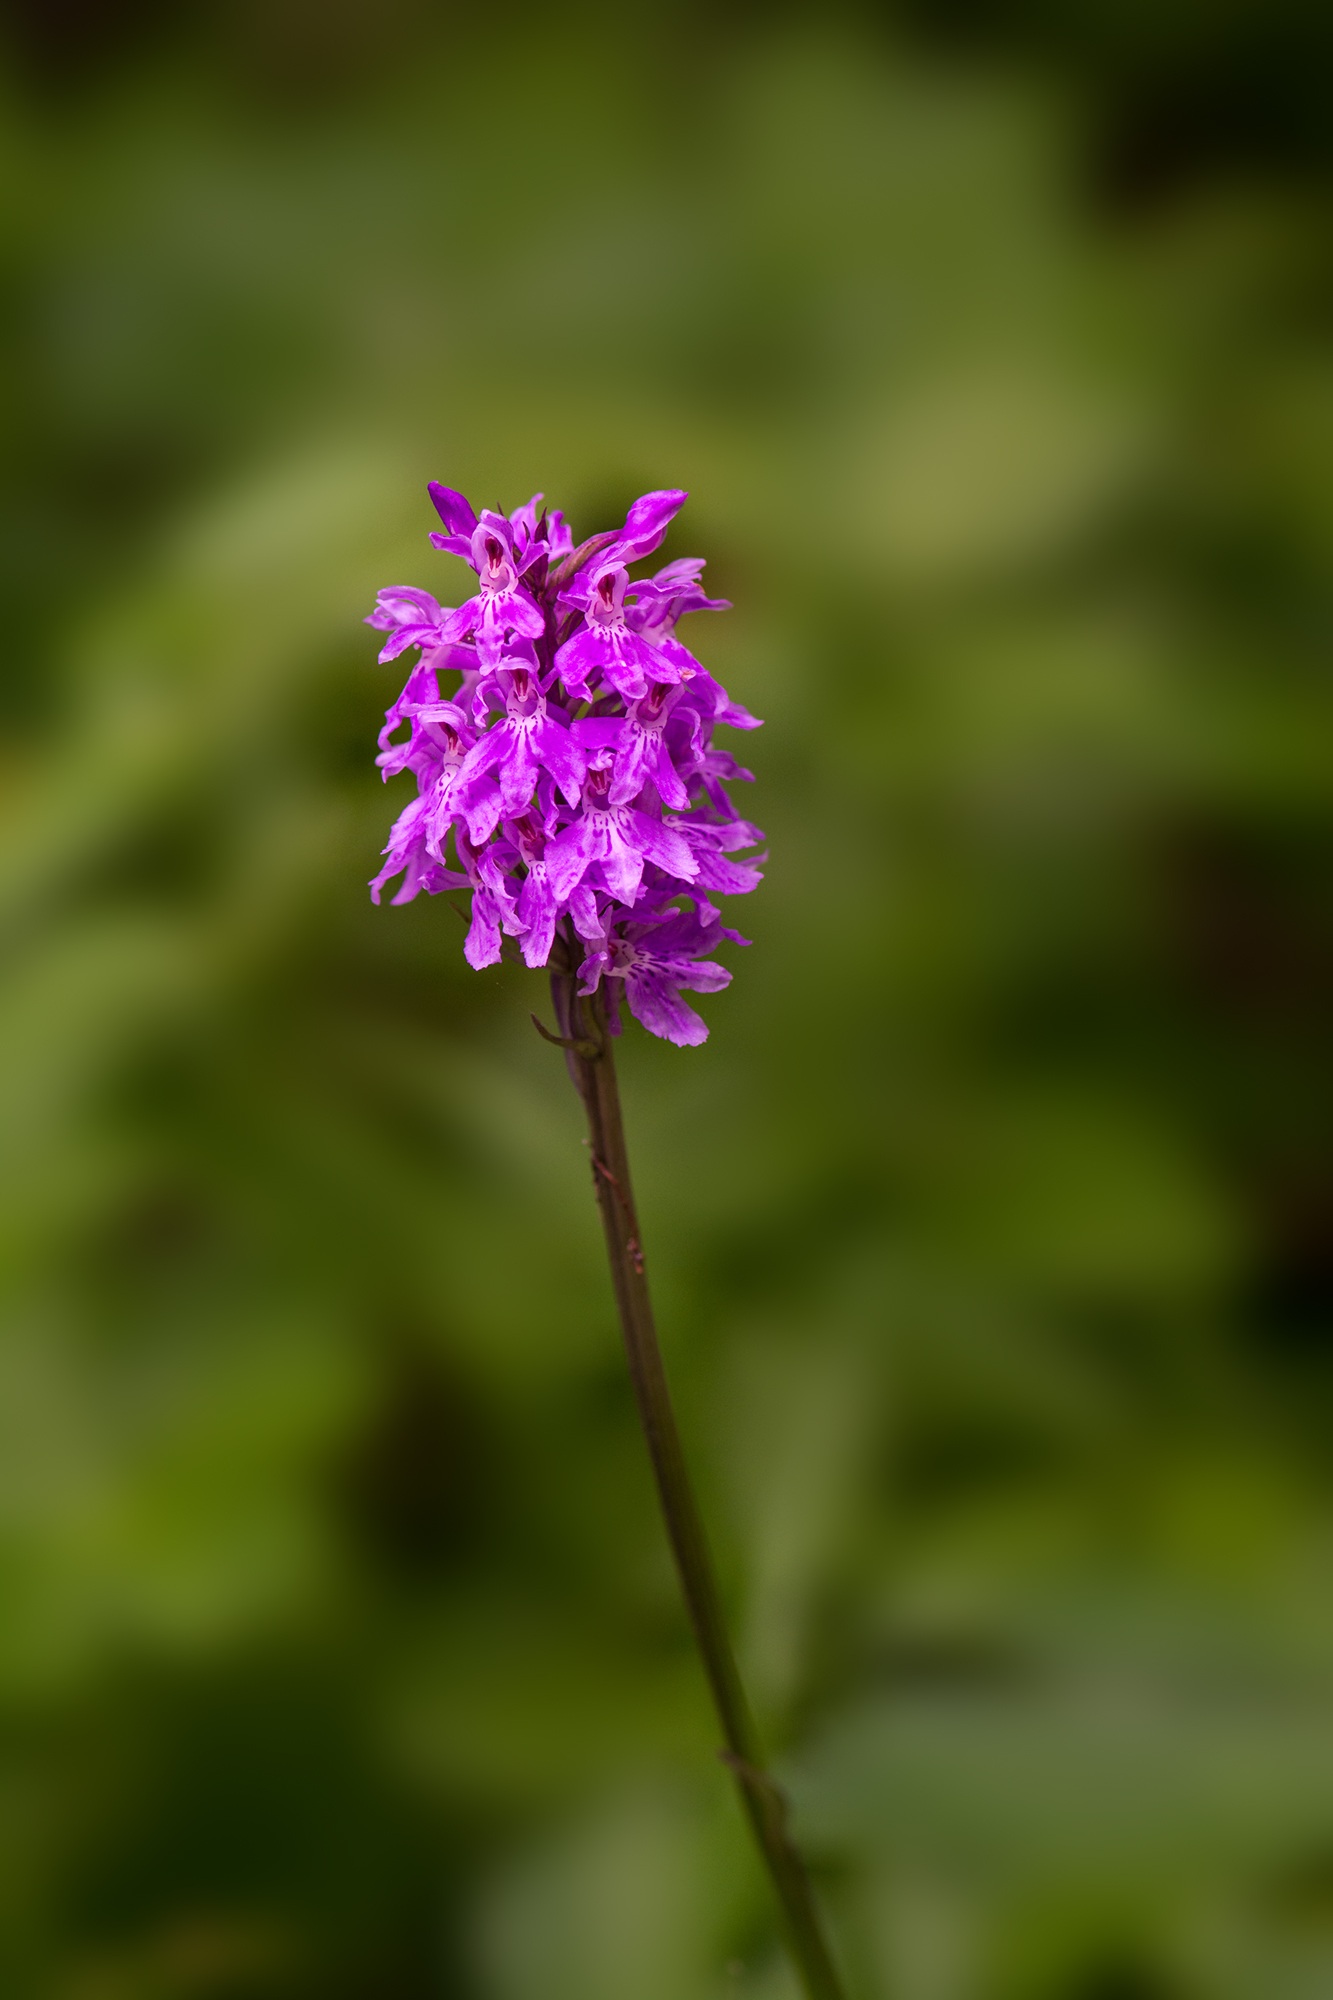
nature, blossom, plant, photography, meadow, leaf, flower, bloom, summer, spring, green, herb, botany, pink, close, flora, wild flower, orchid, wildflower, close up, pointed flower, violet, macro photography, flowering plant, heath spotted orchid, patch fingerwurz, plant stem, land plant